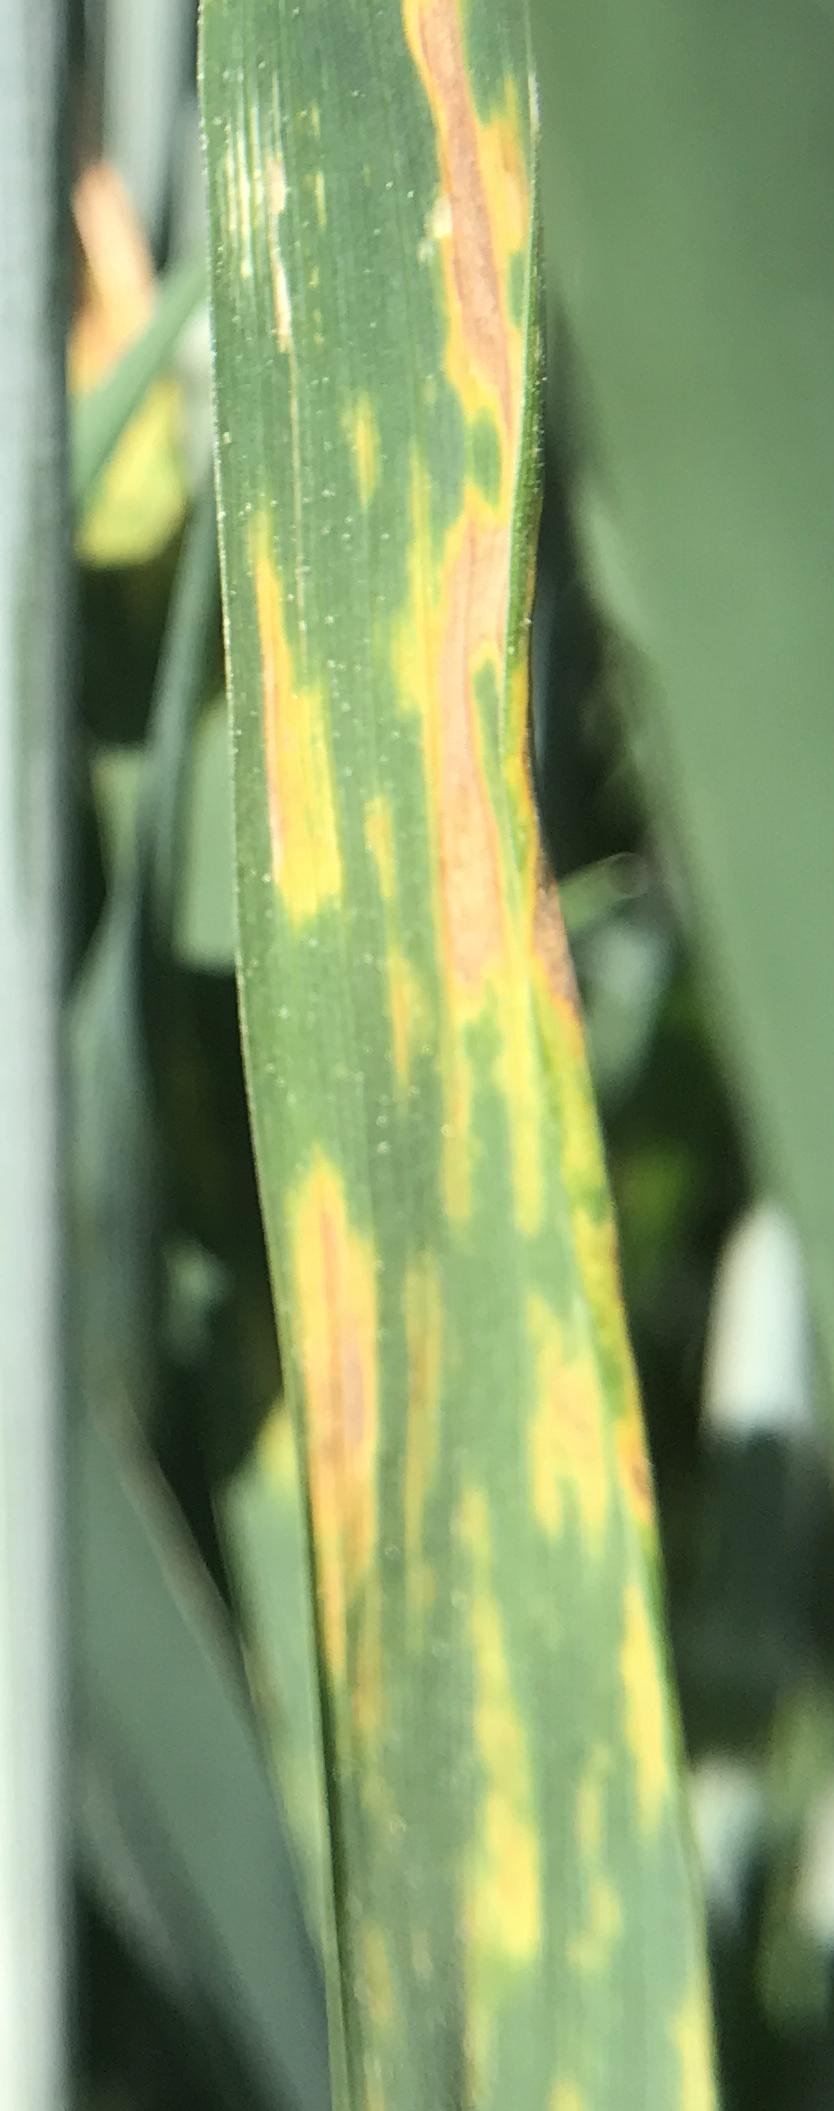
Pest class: cereal_grass_aphid